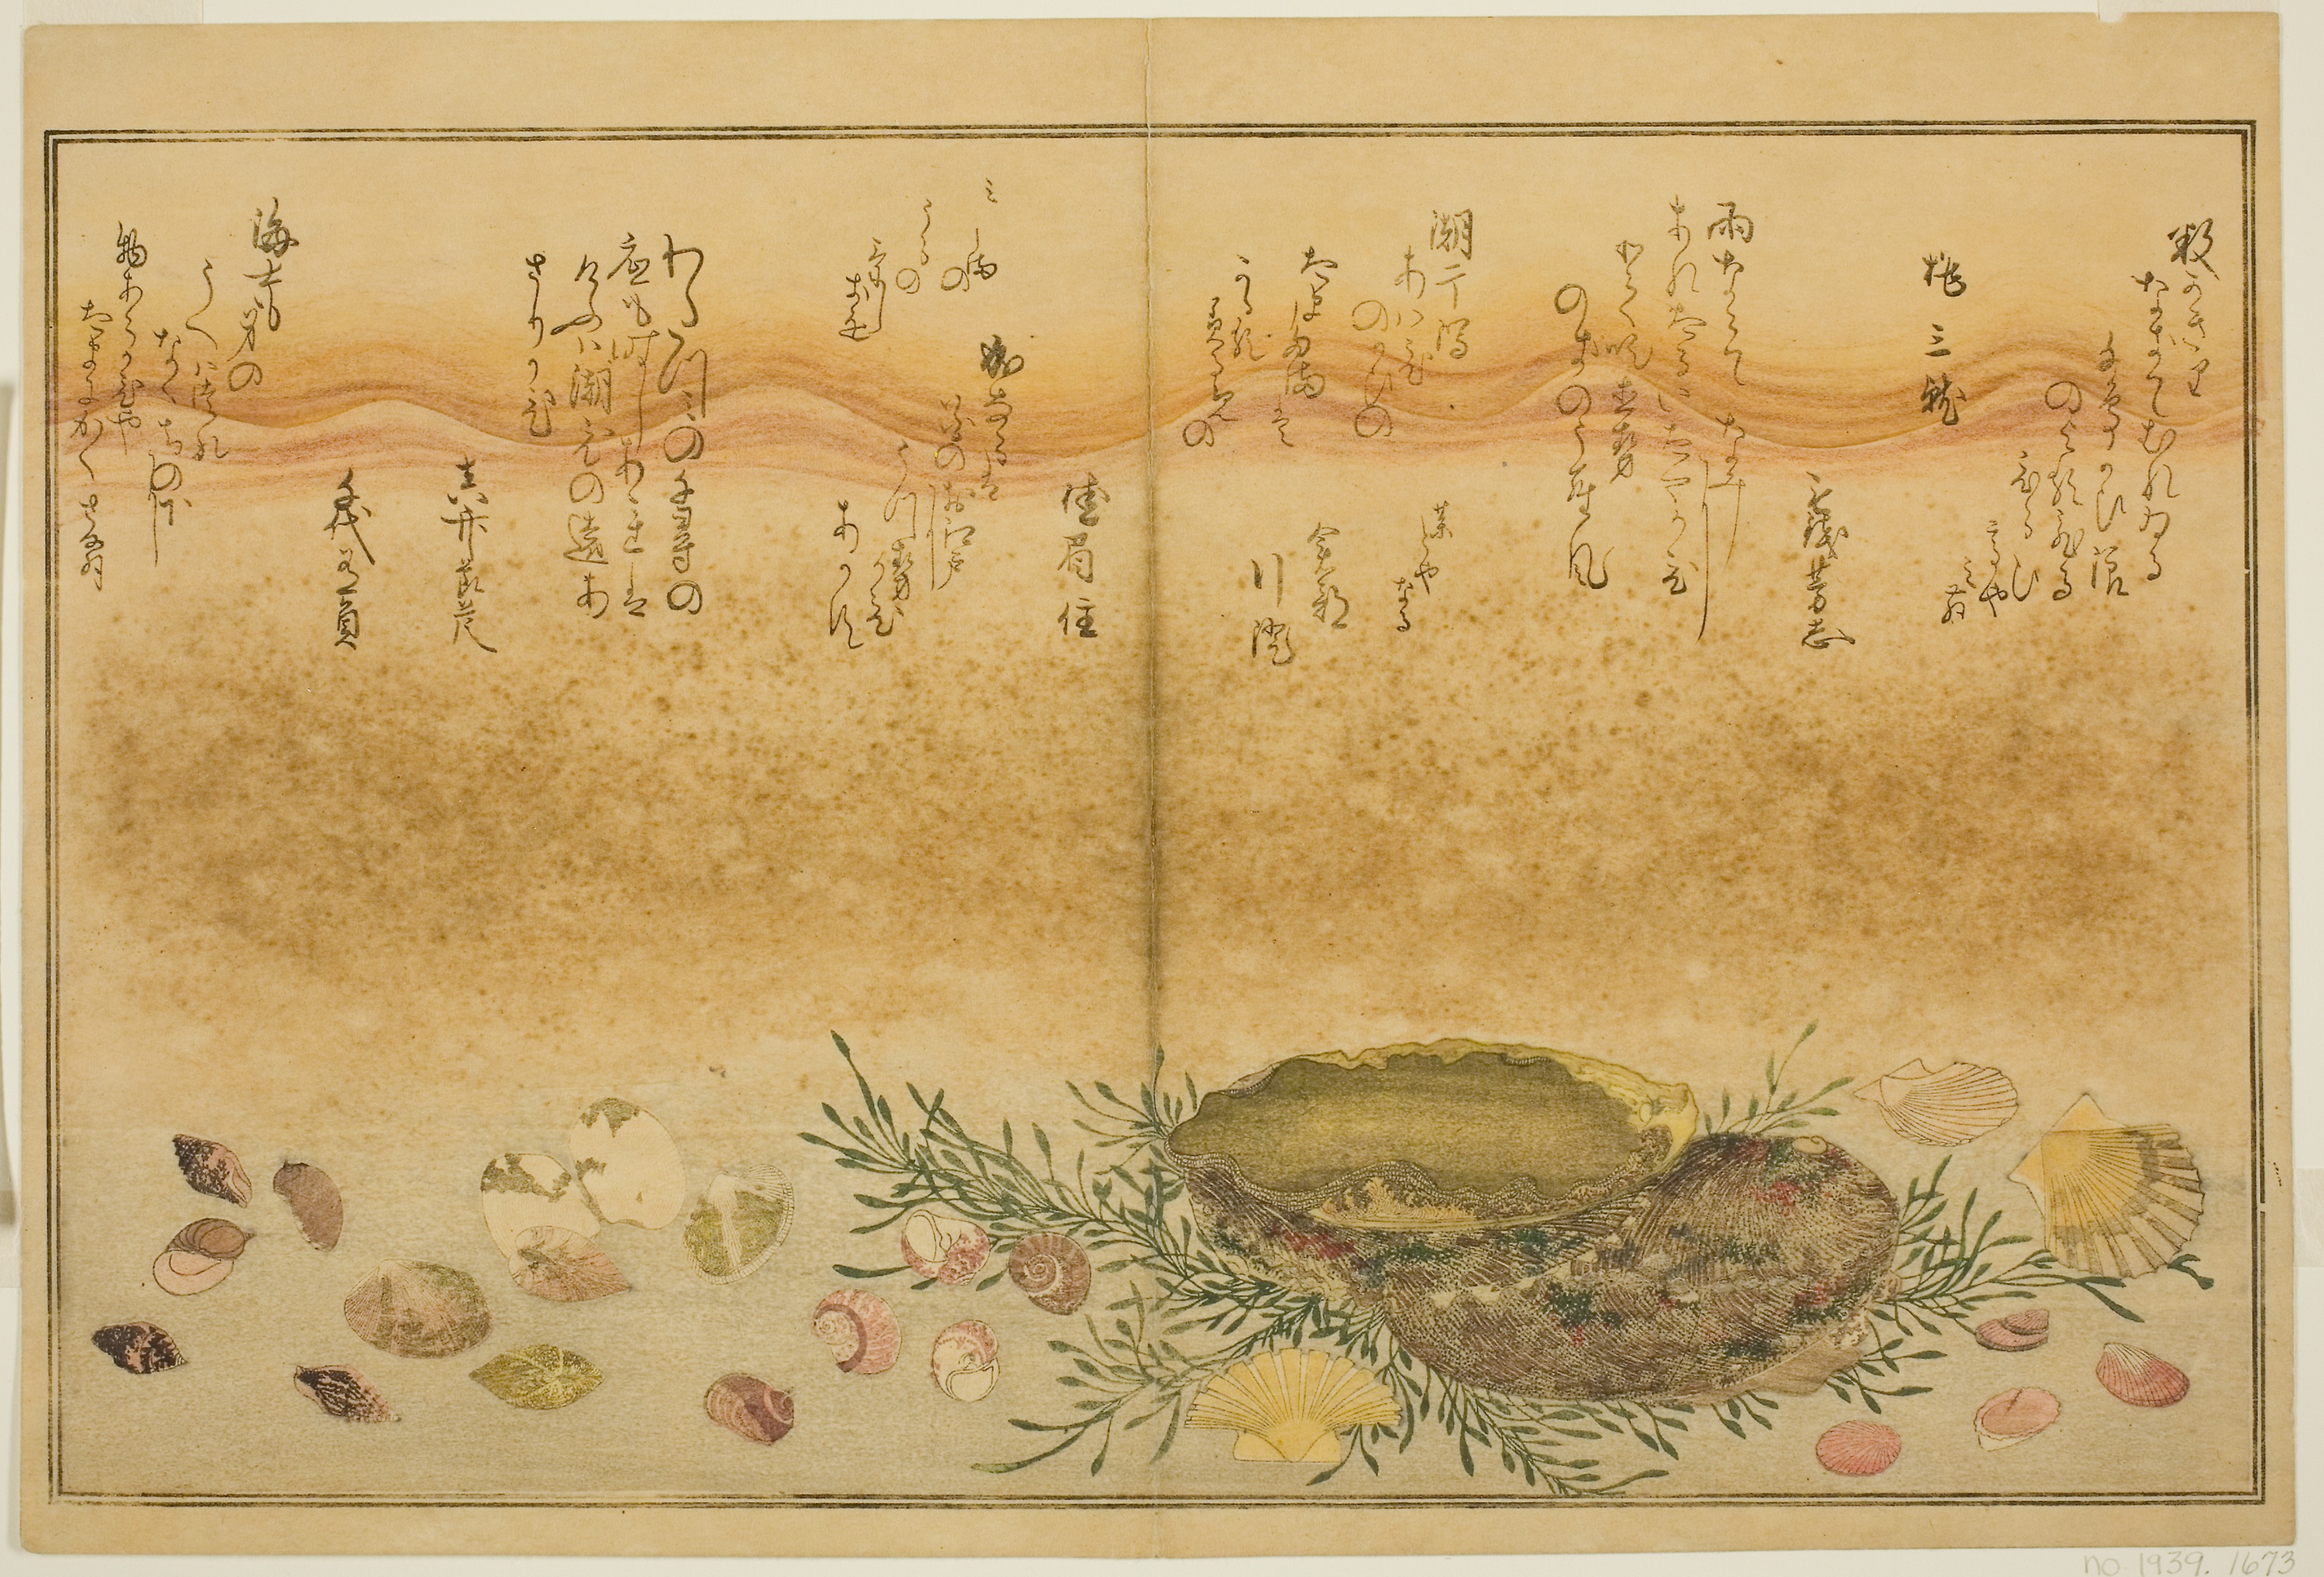
text, art, painting, illustration